State and royal cars of the United Kingdom

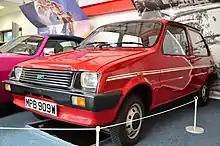
Diana's 1980 Austin Metro at Coventry Motor Museum

In 2022, three new Range Rovers were added to the official fleet with number plates MYT 1, MYT 2, and MYT 3. Like the other official cars, they are painted in claret and black and decorated with the royal crest, with fittings for a flag and illuminated crest on the roof, plus a bonnet mascot.